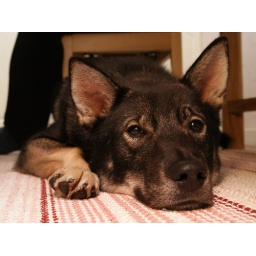
A relatives dog that had been out running in the woods trying to sense a moose